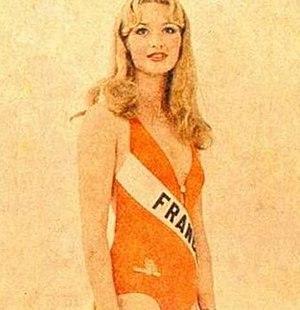
Brigitte Konjovic - 1979 - concours Miss Universe
Brigitte Konjovic est une Française d'origine yougoslave élue Miss Paris 1977, puis Miss France 1978, en remplacement de Pascale Taurua, Miss Nouvelle-Calédonie. Elle participa à l'élection de Miss Univers 1978 à Acapulco au Mexique.